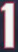
Number: 1